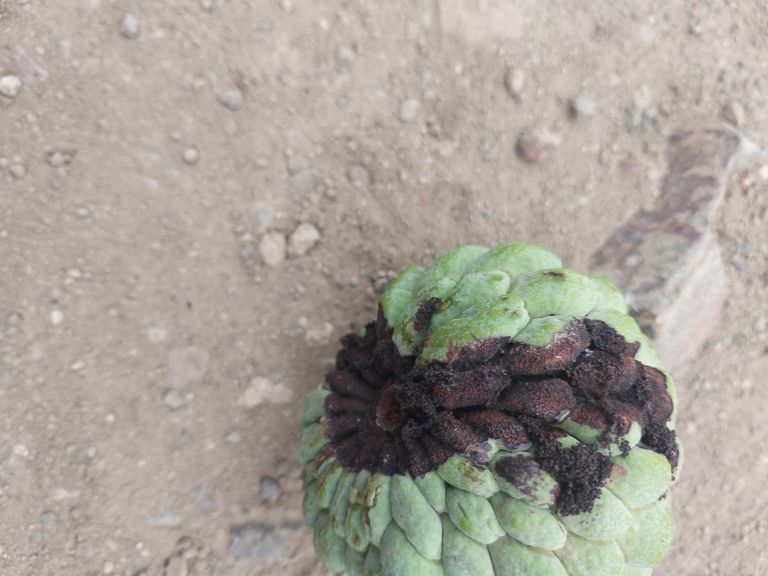
Disease label: Diplodia Rot